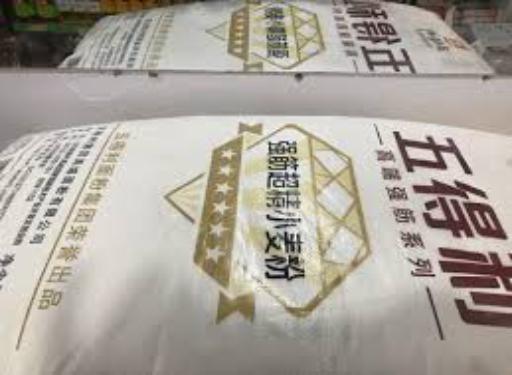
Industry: Food